Abdul-Majid al-Khoei

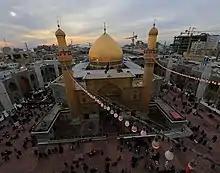
Imām Alī Mosque, where Shī'a Muslims believe 'Alī ibn Abī Tālib is buried, and where the mob assassination occurred.

He returned to Iraq in April 2003 after the fall of Saddam despite being warned of the dangers. He arrived in Najaf on 3 April. Speaking to "The Times" upon his arrival to the city, he said everyone "wanted news on Baghdad because they see that as the key test to whether this will be 1991 all over again." Though assigned protection, the protective unit could not follow him into the Imam Ali Shrine in Najaf on 10 April 2003. Here he was attacked and hacked to death by a mob.